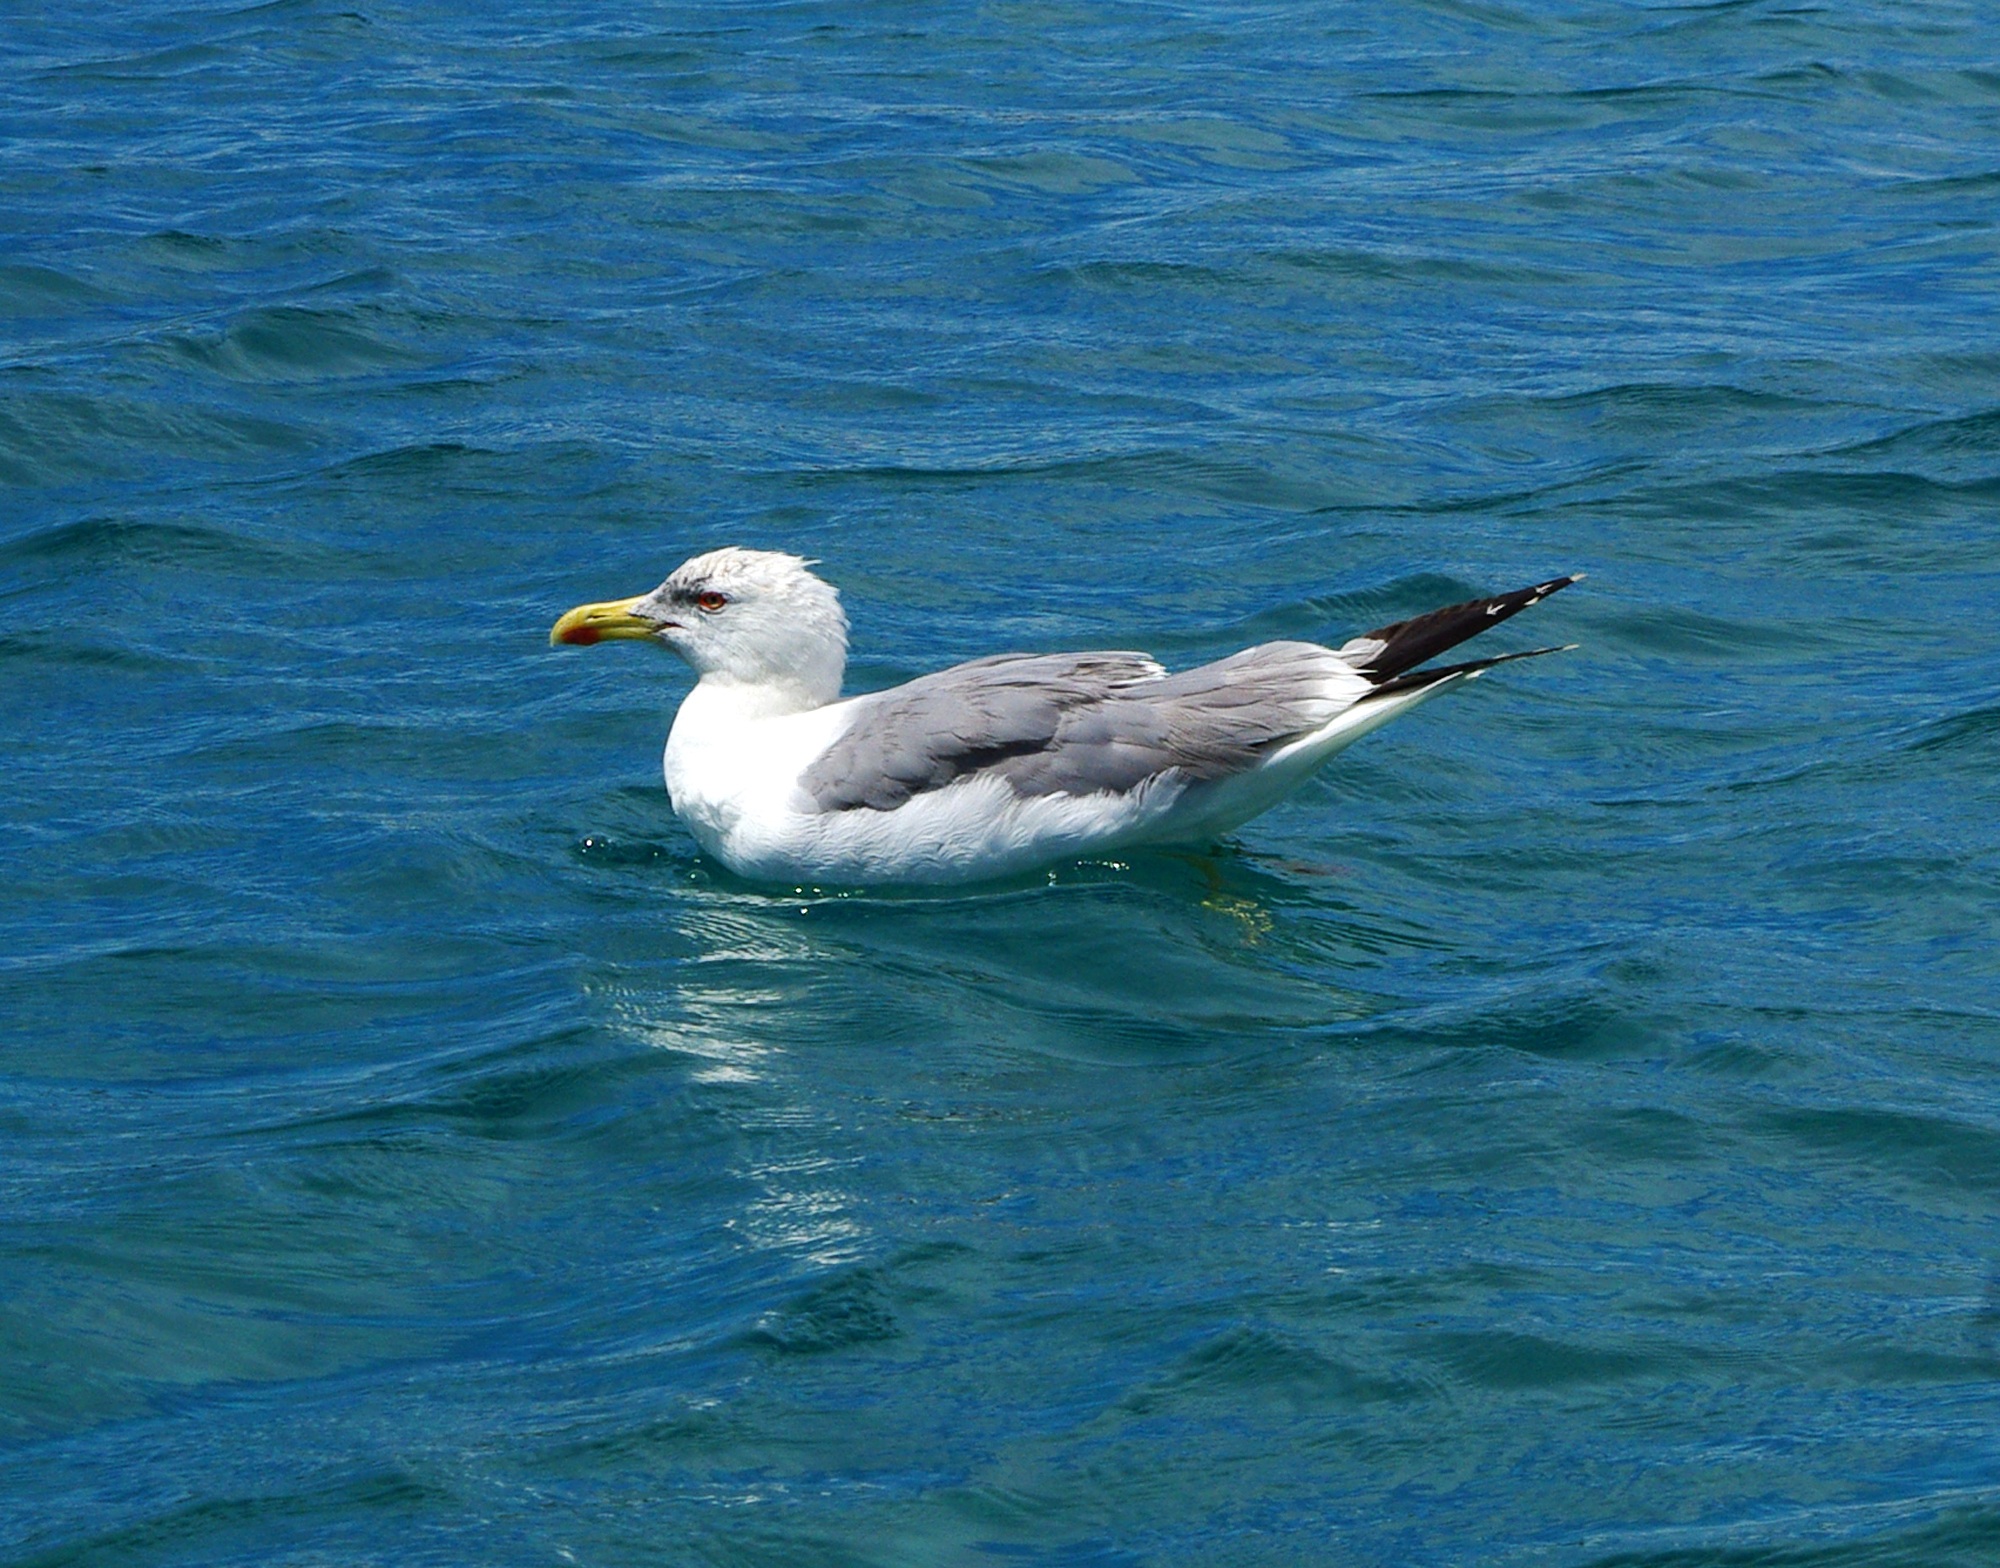
sea, water, nature, ocean, bird, wing, wave, animal, seabird, fly, photo, gull, beak, flight, close, head, vertebrate, bill, albatross, water bird, wing beat, seemoeve, charadriiformes, european herring gull, seaduck